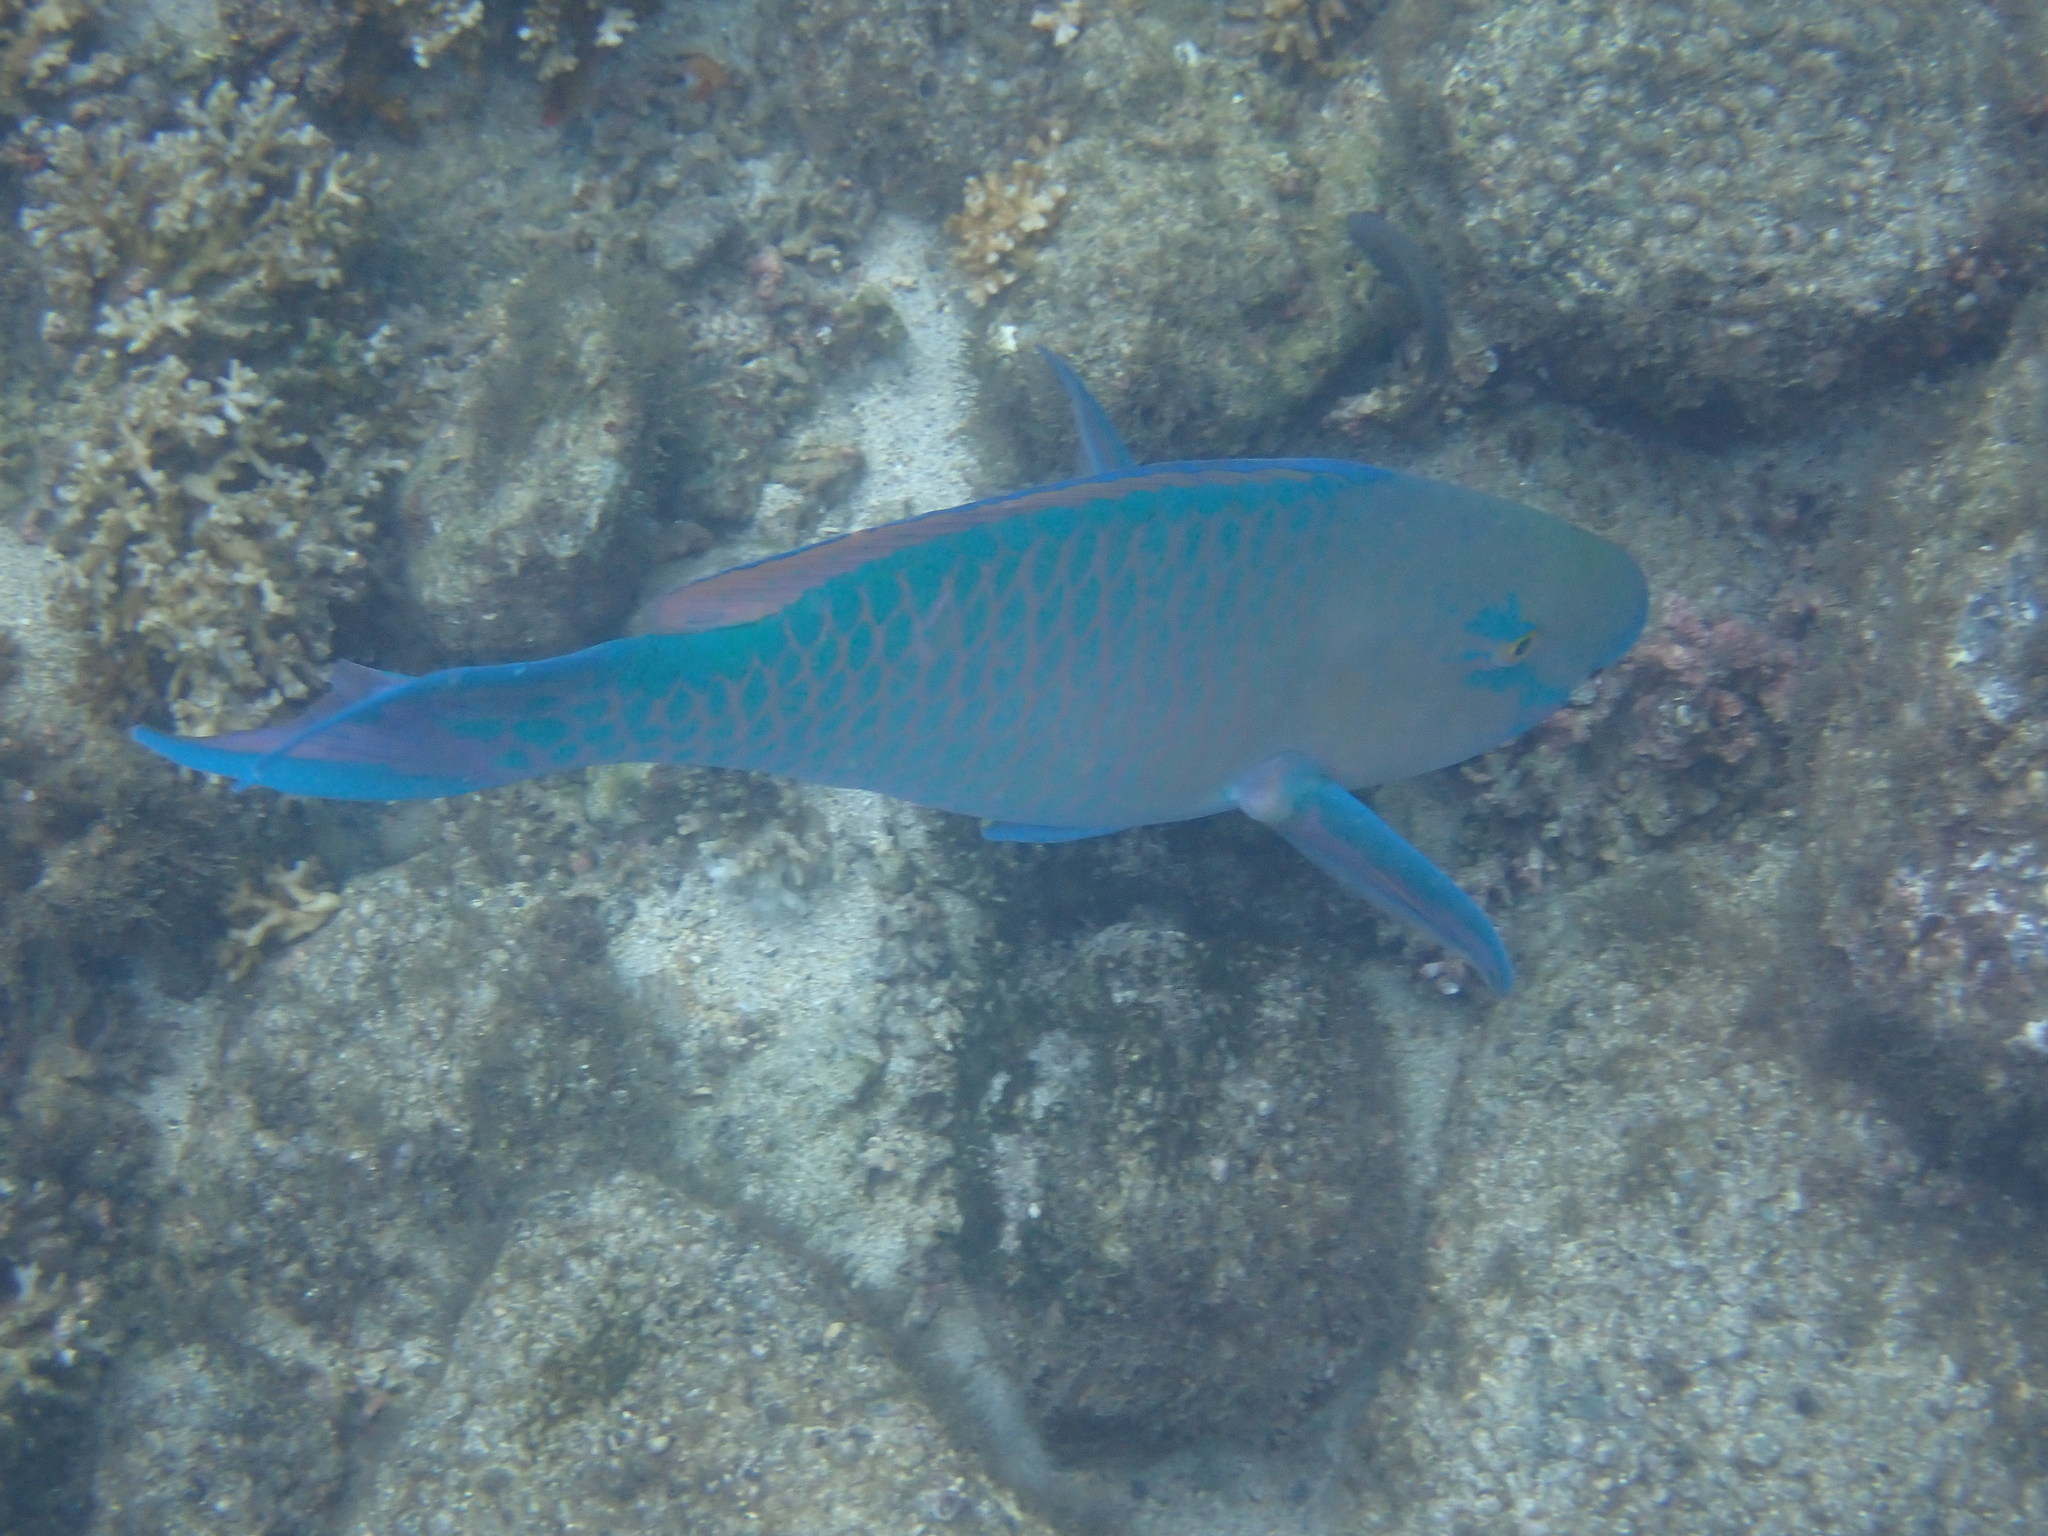
Scarus ghobban (Blue-barred Parrotfish)